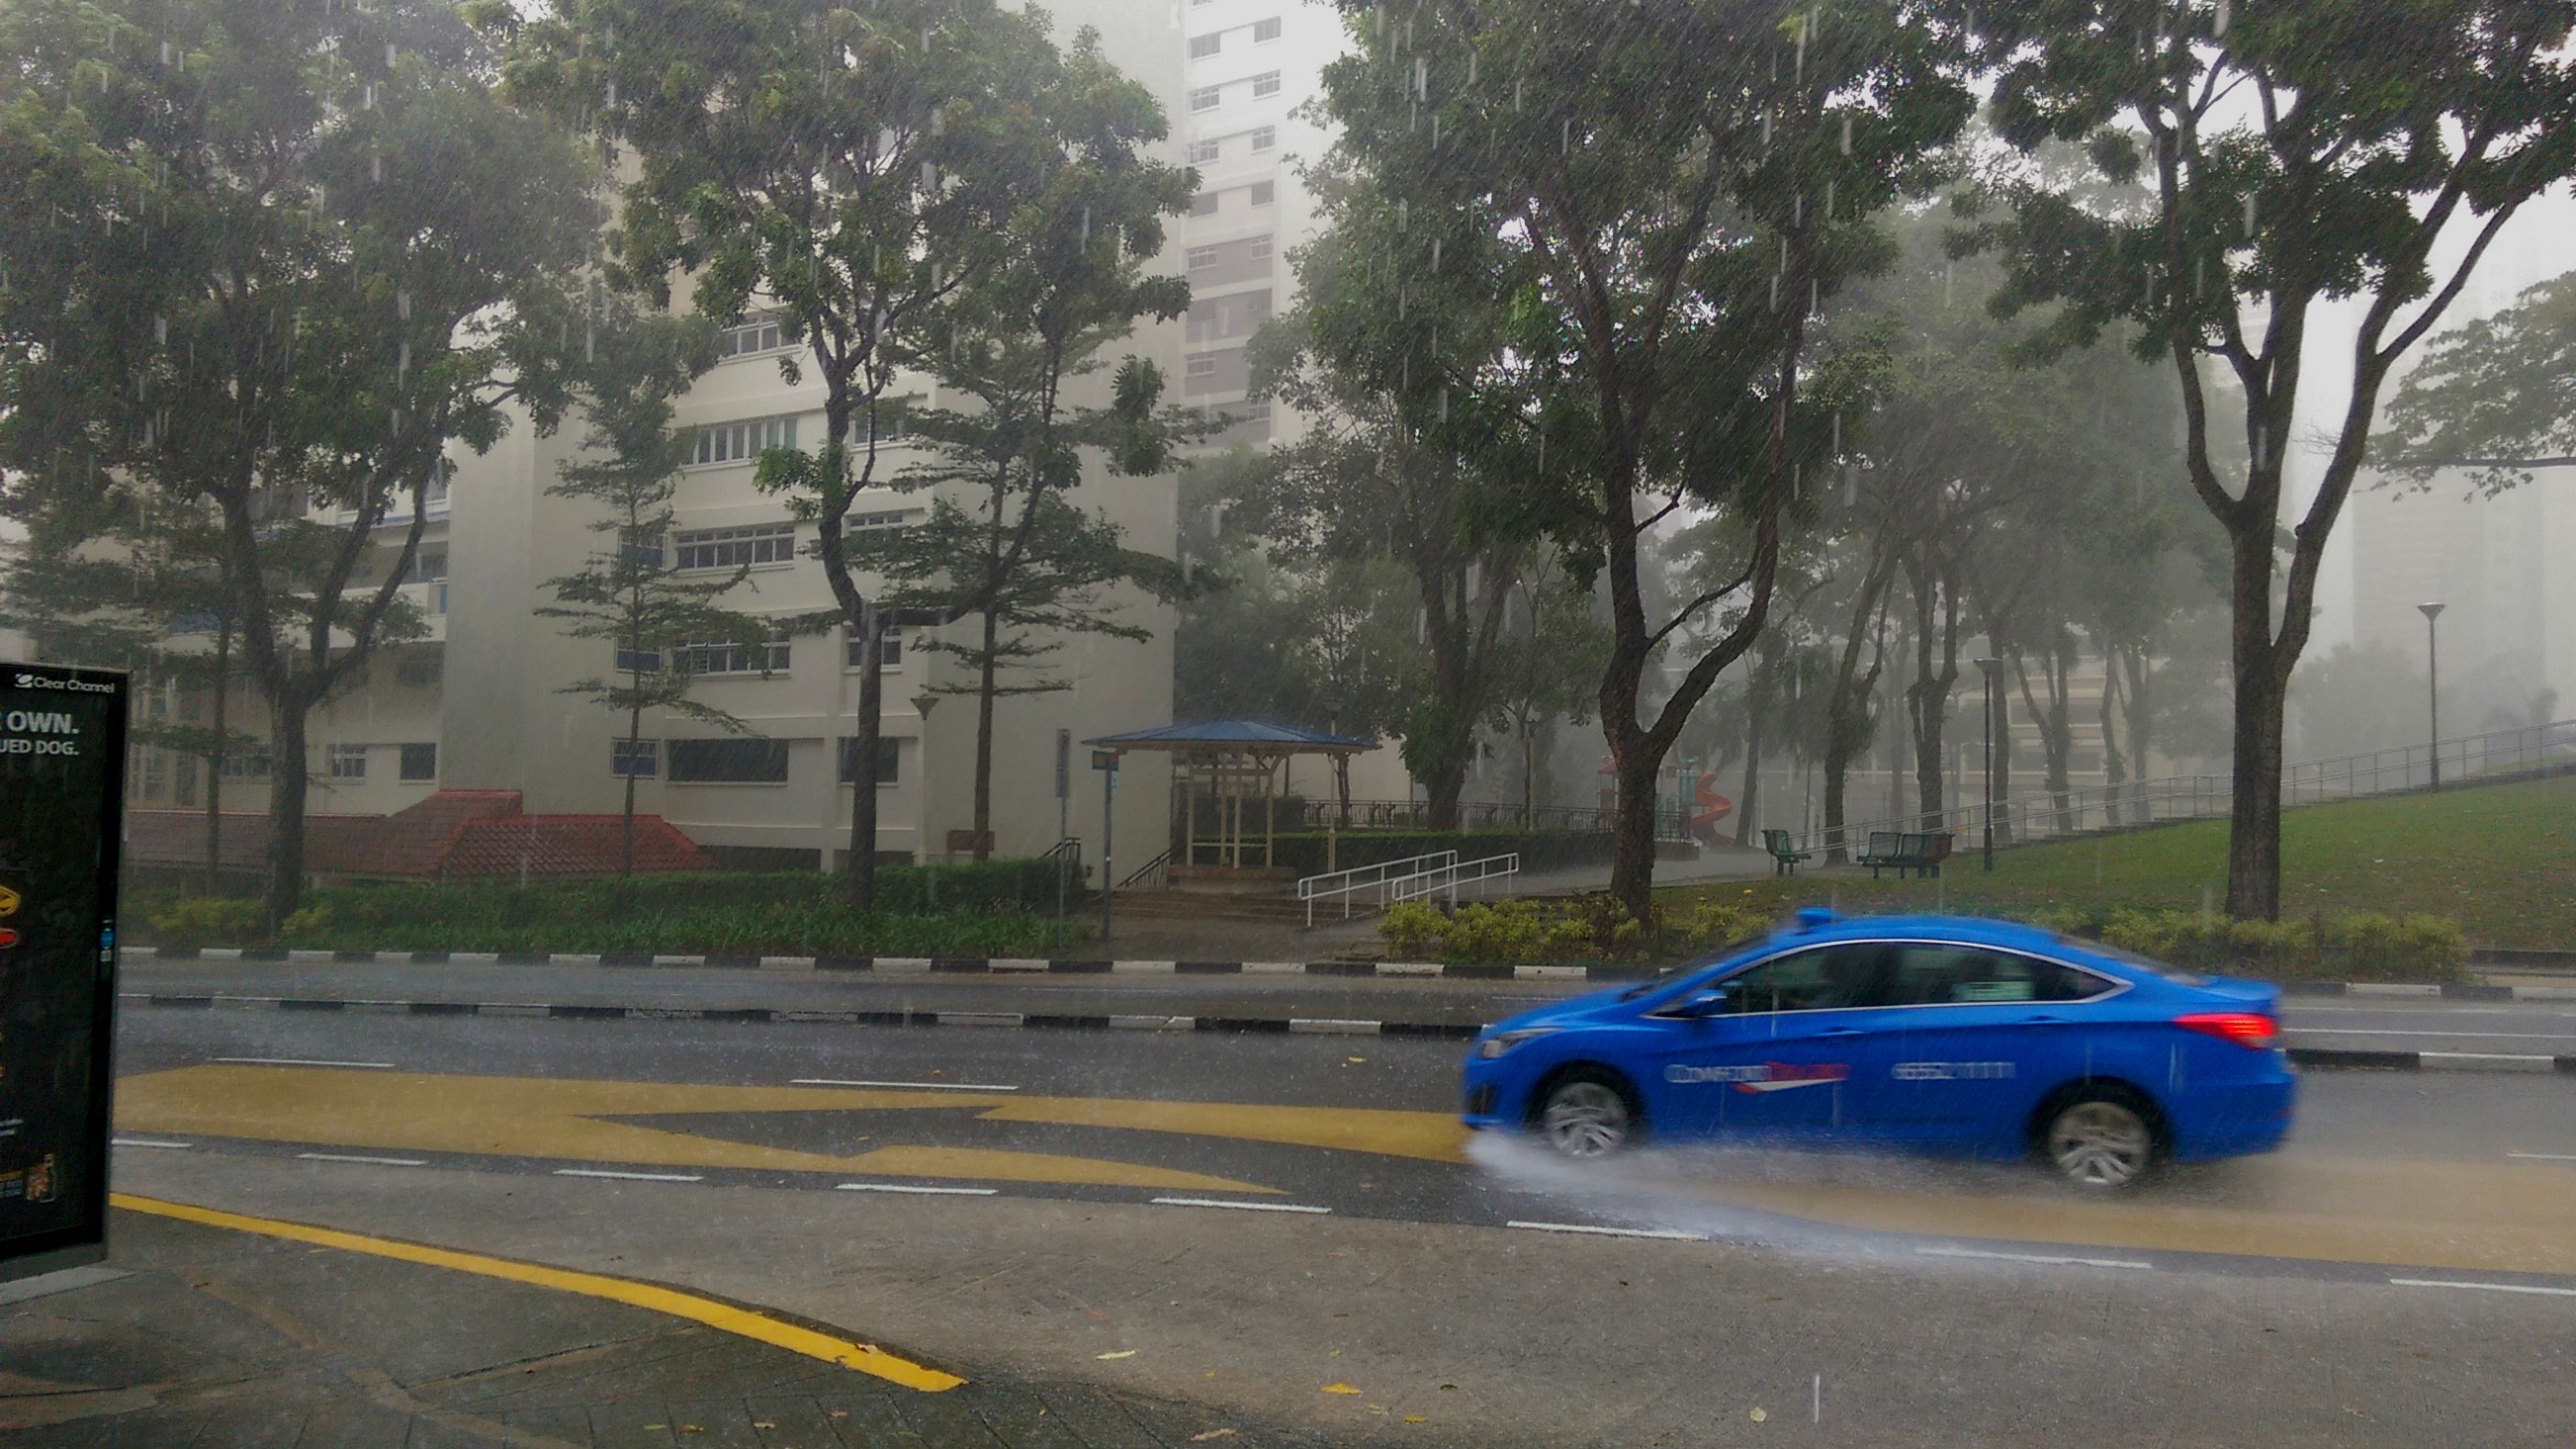
rain, raining, taxi, street, road, water, blue, singapore, heavy rain, land vehicle, vehicle, car, mid size car, mode of transport, lane, asphalt, sports sedan, road surface, compact car, sedan